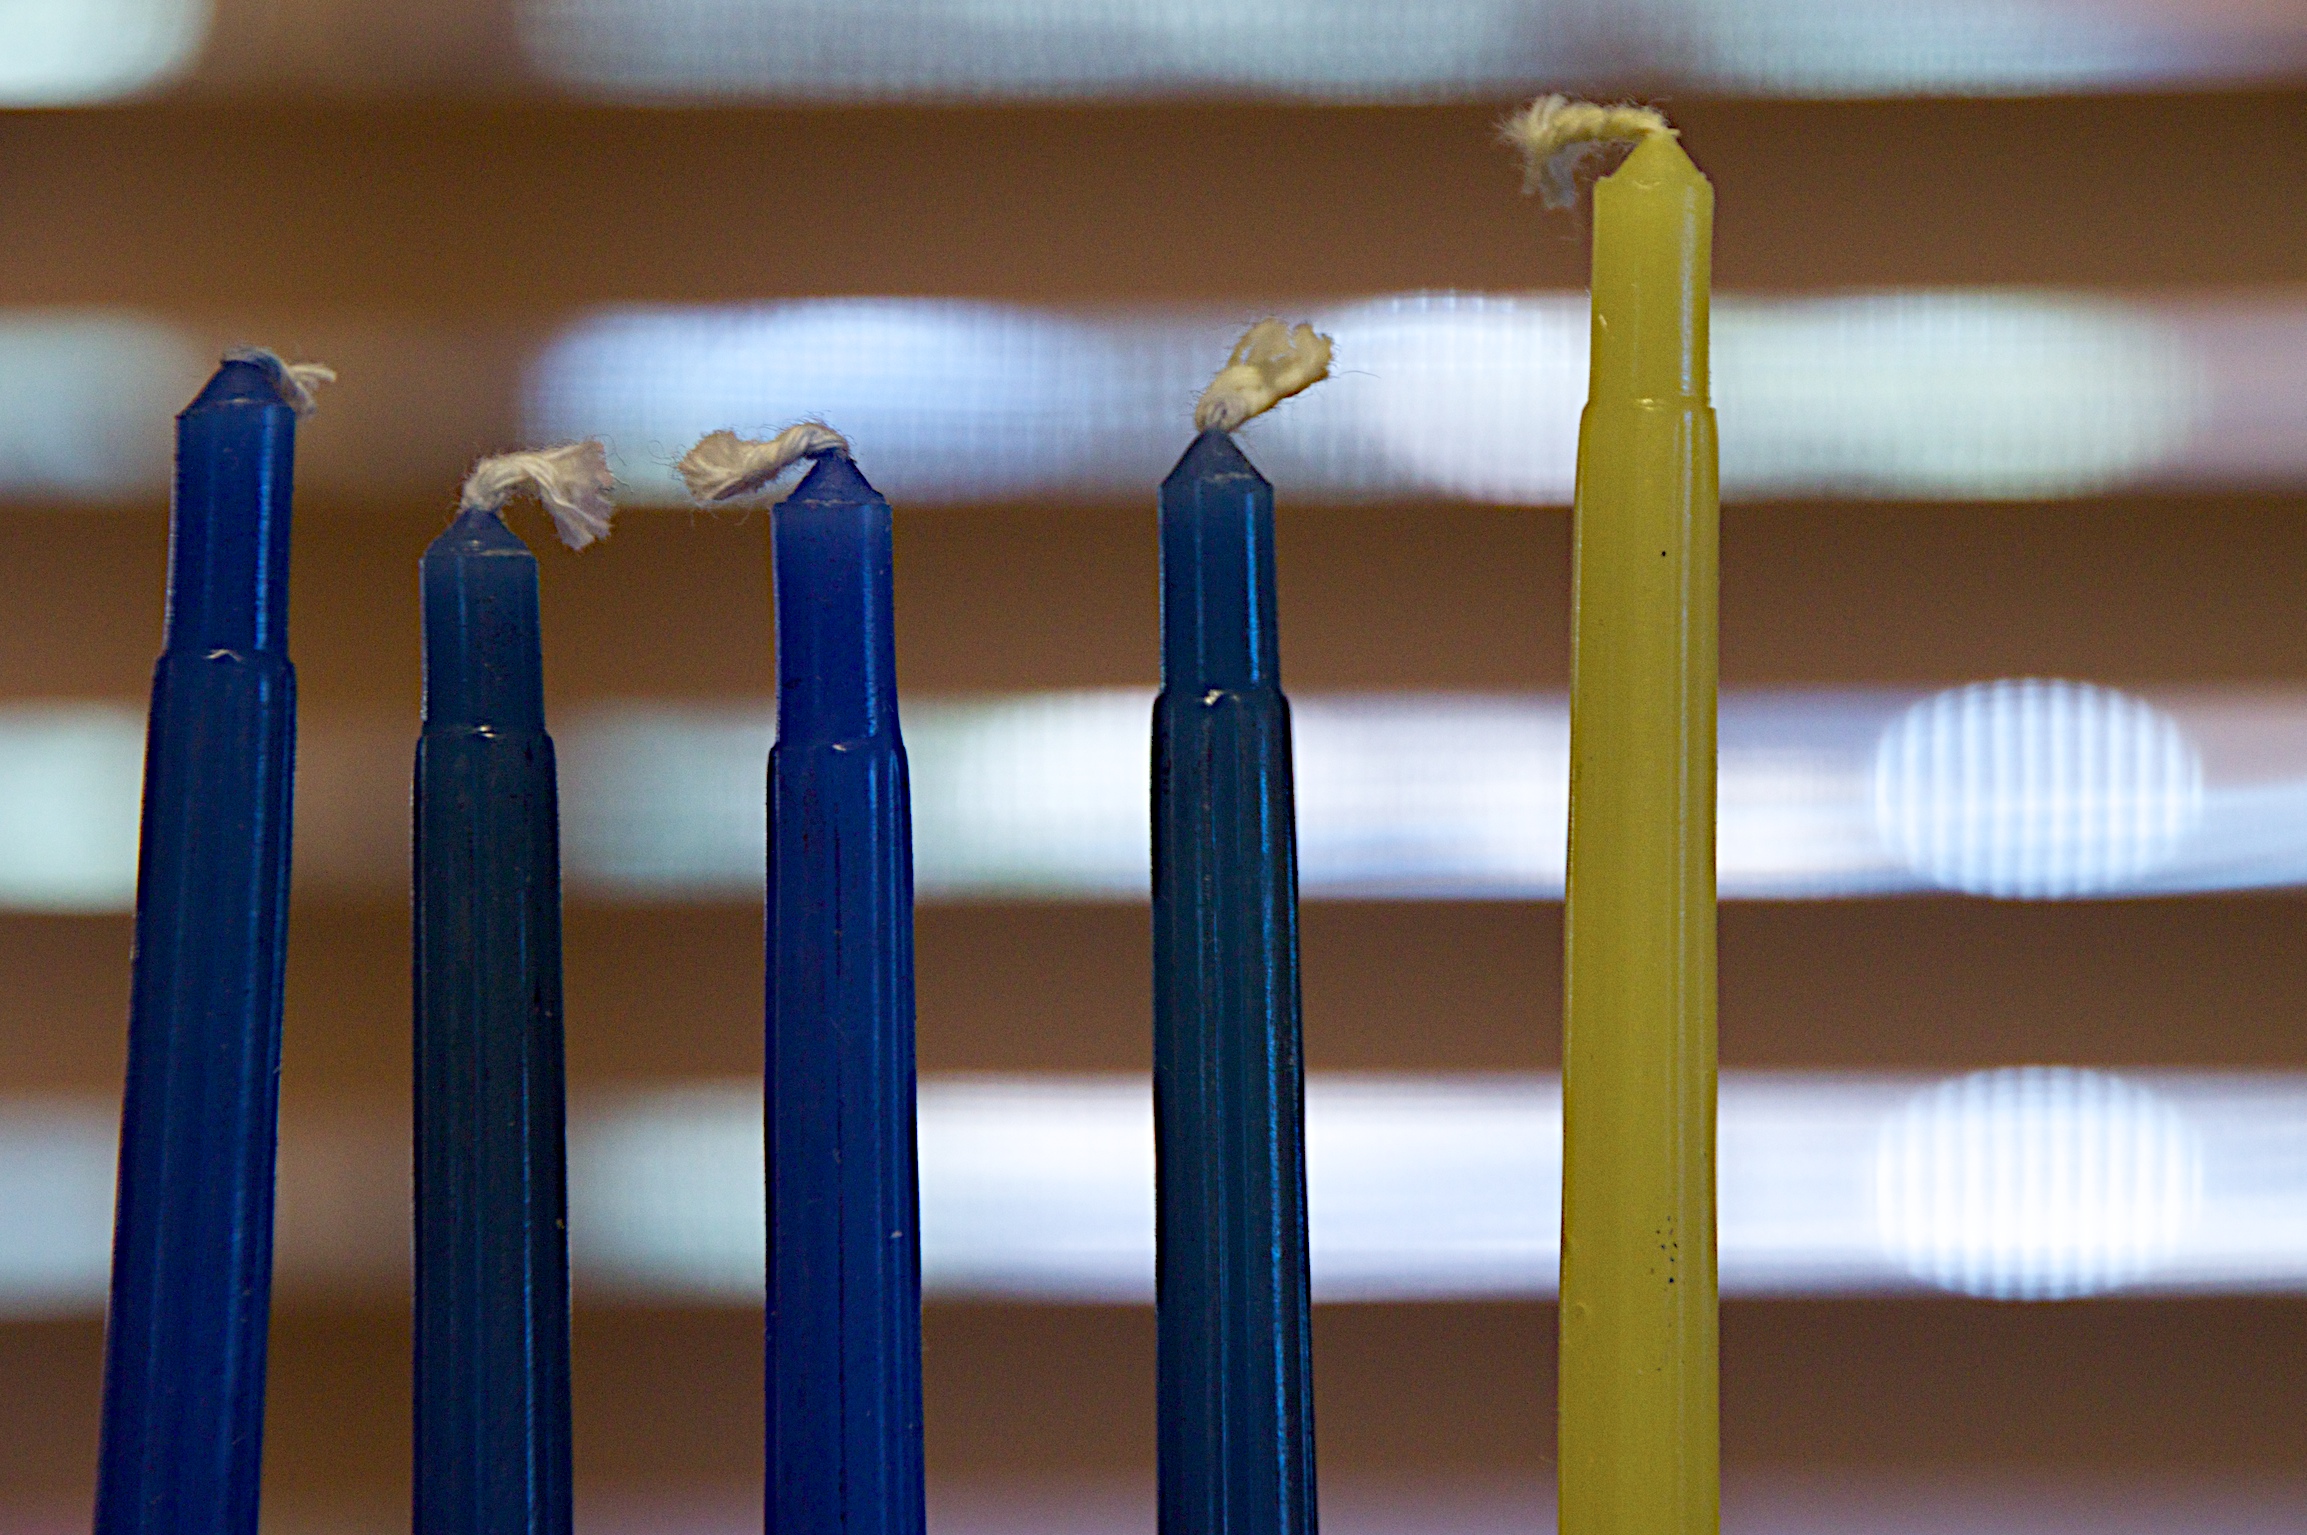
color, blue, yellow, dailyshoot, fashion accessory